List of people from Tennessee

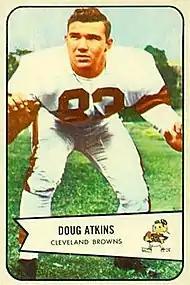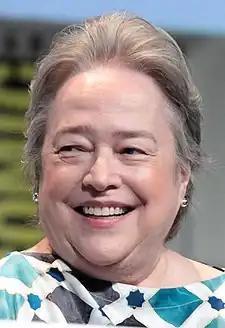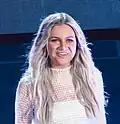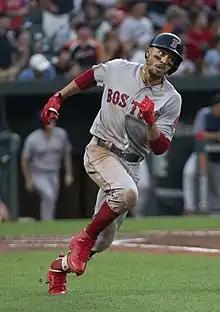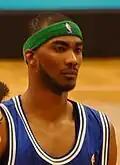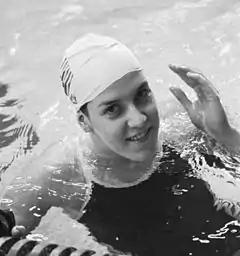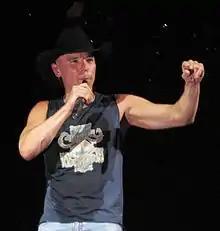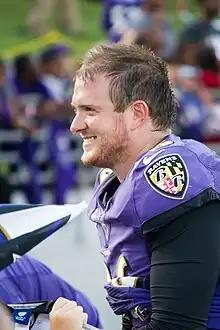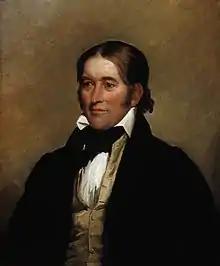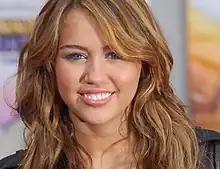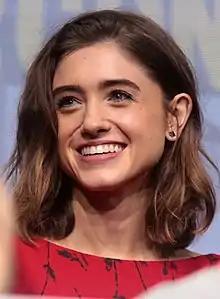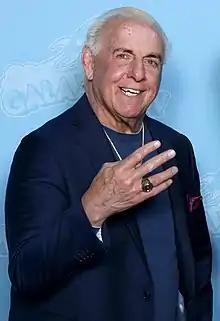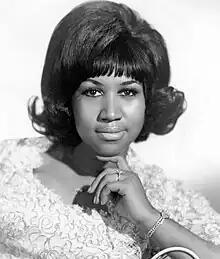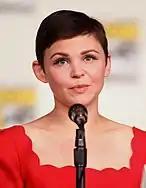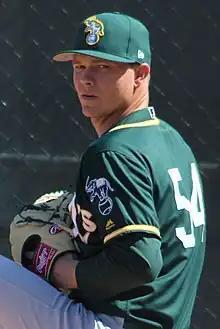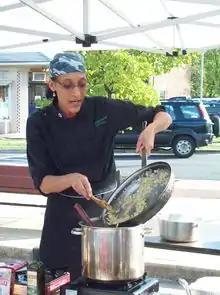
Doug Atkins
Kathy Bates
Kelsea Ballerini
Mookie Betts
Corey Brewer
Tracy Caulkins
Kenny Chesney
Morgan Cox
Davy Crockett
Miley Cyrus
Natalia Dyer
Ric Flair
Aretha Franklin
Ginnifer Goodwin
Sonny Gray
Carla Hall
Thelma Harper
Christina Hendricks
Dont'a Hightower
Bailey Howell
Ed "Too Tall" Jones
Johnny Knoxville
Jerry Lawler
William P. Lawrence
Mike Massey
Chris Moneymaker
Mary Noailles Murfree

• Bill Lee (born 1959), governor of Tennessee; born in Franklin